Jacob Furth

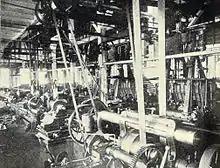
Vulcan Iron Works, 1900.

Besides the Puget Sound National Bank, he organized the First National Bank of Snohomish in 1896 and remained one of its stockholders and directors the rest of his life. He also founded or co-founded several other Washington State banks, including the Kitsap County Bank in Port Orchard, Washington (1908), still active today as the Kitsap Bank. In 1884 he organized the California Land & Stock Company, owning a farm in Lincoln County, Washington, one of the state's largest. Most of the farm was used to raise wheat; it also pastured cattle and horses. This was another company of which Furth would continue as president until his death. He also invested in property, including Seattle real estate and Pacific Northwest timber lands.